Murali Perunelly

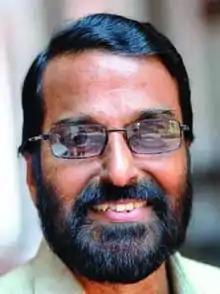

Murali Raghavan Perunelly is an Indian politician who is a member of the Kerala Legislative Assembly from Manalur constituency, representing Communist Party of India (Marxist). He was born at Oorakam, Thrissur on 19 June 1950. His parents were T. Raghavan Nair, a freedom fighter and P. Malathy Amma. He is a Secretariat member of CPI (M) District Committee, Thrissur and Kerala Karshaka Sangam Working Committee. He has a bachelor's degree in science and is an agriculturist. Previously elected to K.L.A. in 2006, he is married to Smt Mallika and they have a daughter.